United Nations Security Council Resolution 673

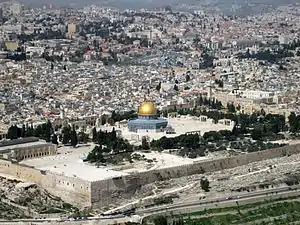
Temple Mount

United Nations Security Council resolution 673, adopted unanimously on 24 October 1990, after reaffirming Resolution 672 (1990), the Council deplored Israel's refusal to receive the mission of the Secretary-General to the region.